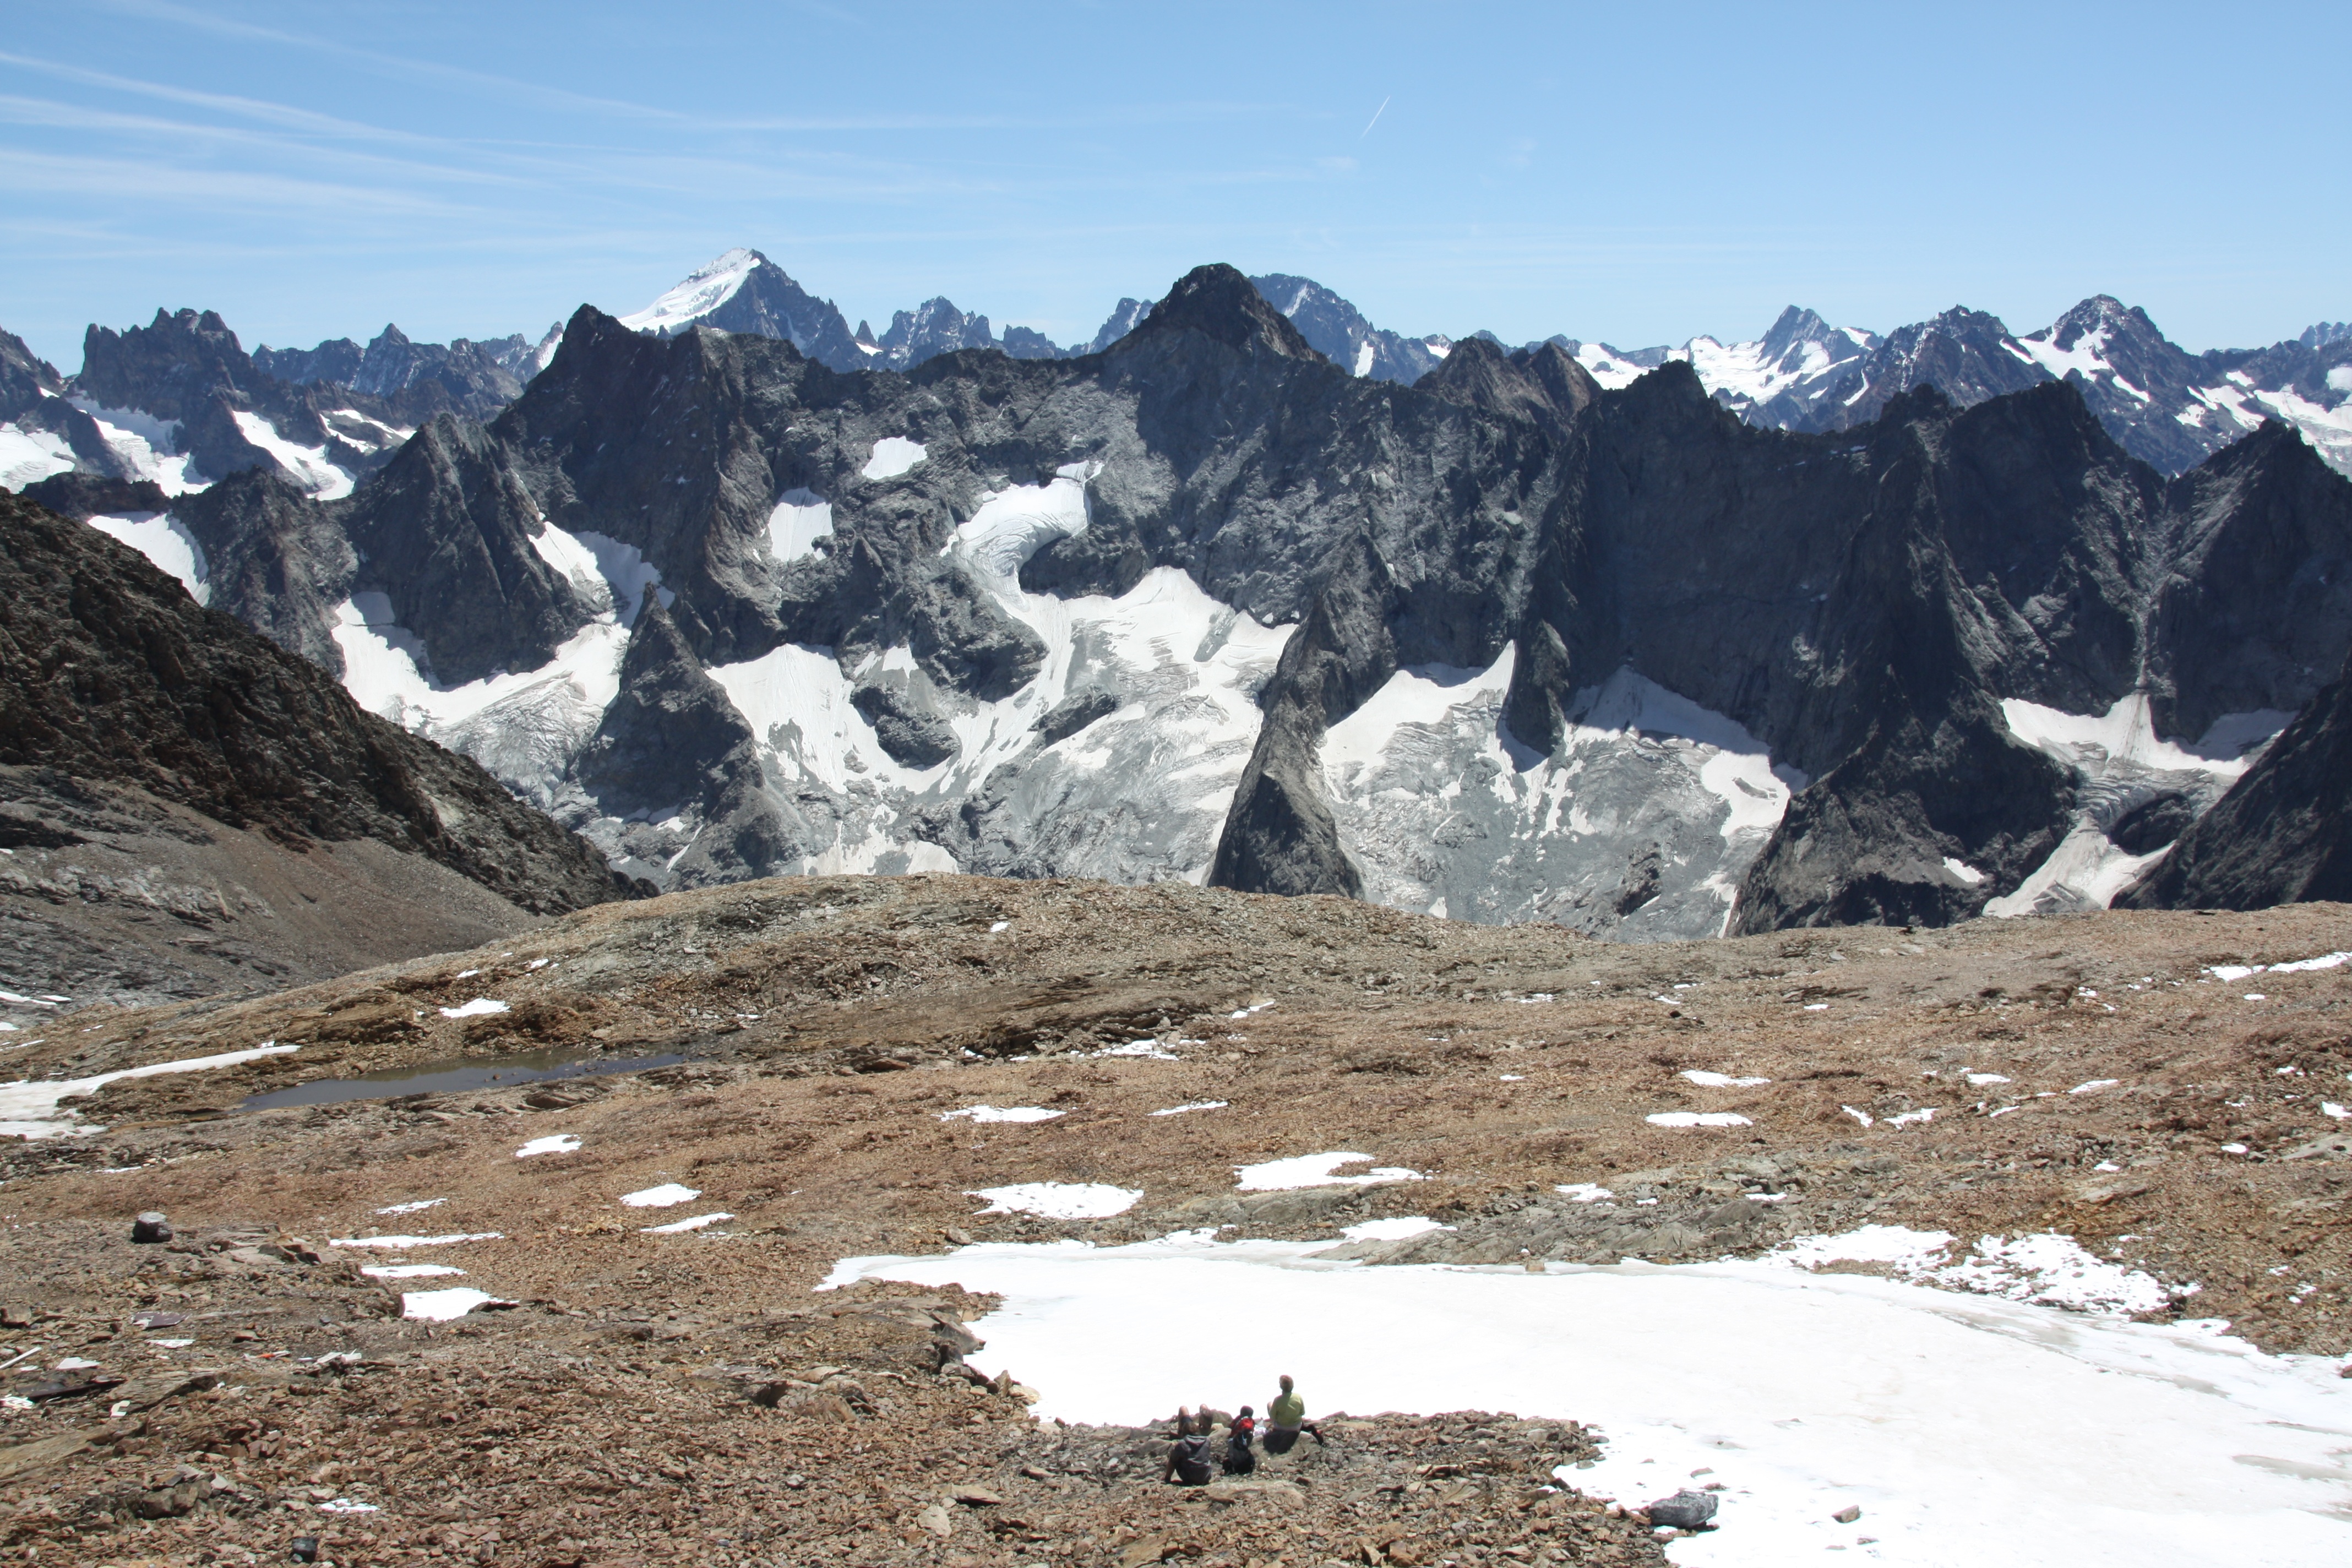
landscape, wilderness, walking, mountain, snow, adventure, valley, mountain range, glacier, ridge, summit, mountaineering, geology, alps, plateau, fell, cirque, pic, moraine, landform, mountain pass, french alps, geographical feature, mountainous landforms, glacial landform, geological phenomenon, bar of ecrins